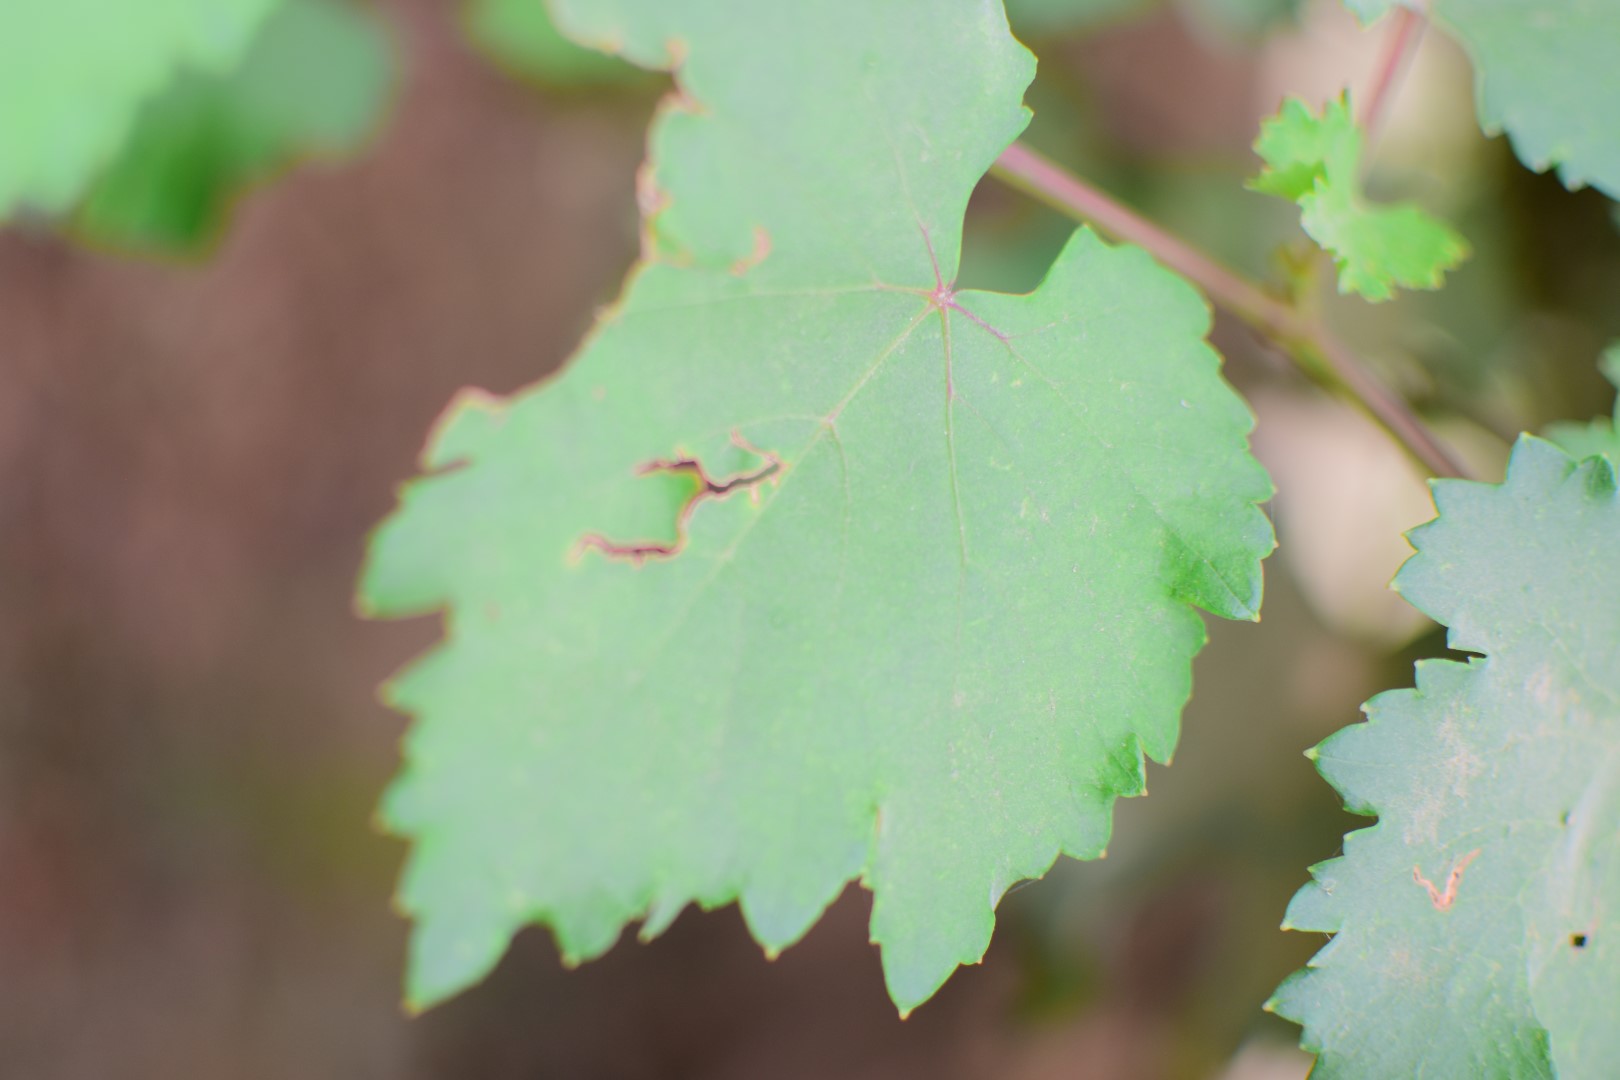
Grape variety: Kamali